Harry Bridges

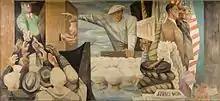
Central figure representing Bridges, from Anton Refregier's 1948 murals at the Rincon Center (formerly the Rincon Annex Post Office)

Bridges was elected president of the San Francisco local in 1934 and president of the Pacific Coast District of the ILA (known as the ILA-PCD) in 1936. During this period, the longshoremen's union began organizing warehouses, both in the ports and those at a distance that received the goods which the longshoremen handled. As Bridges explained it, his union was "not going to stay on the waterfront" but rather was "going inland". By joining forces with warehousemen, the ILA-PCD could control multiple phases of the transport and distribution of freight: shipping, storing, and selling. The West Coast-based Industrial Association of employers watched this development with fury: